Perso-Turkic war of 627–629

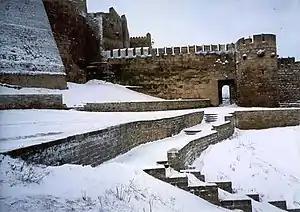
Sassanian fortress in Derbent.

Early in 627, the Göktürks and their Khazars allies approached the Caspian Gates at Derbent. This newly built stronghold was the only gate to the fertile land of Aghvania (modern-day Azerbaijan). Lev Gumilev observes that the lightly armed militia of Aghvania was no match against the hordes of heavy cavalry led by Tong Yabghu. His troops stormed Derbent and swarmed over Aghvania, plundering it thoroughly. The fall and sack of Derbent were described in detail by the Armenian historian Movses Kagankatvatsi, thought to have been an eyewitness to the event: